Llandrillo railway station

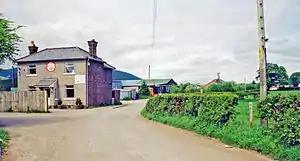
Site of the station in 2001

Llandrillo railway station in Denbighshire, Wales, was a station on the Ruabon to Barmouth line. It was to have closed to passengers on Monday 18 January 1965 but closed prematurely on 14 December 1964 due to flood damage. The station had a signal box and was a passing place on the single line.